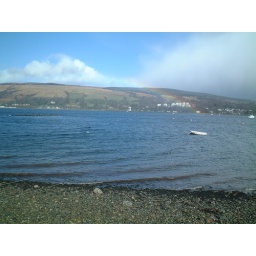
View of Gare Loch from the street below sarah's house